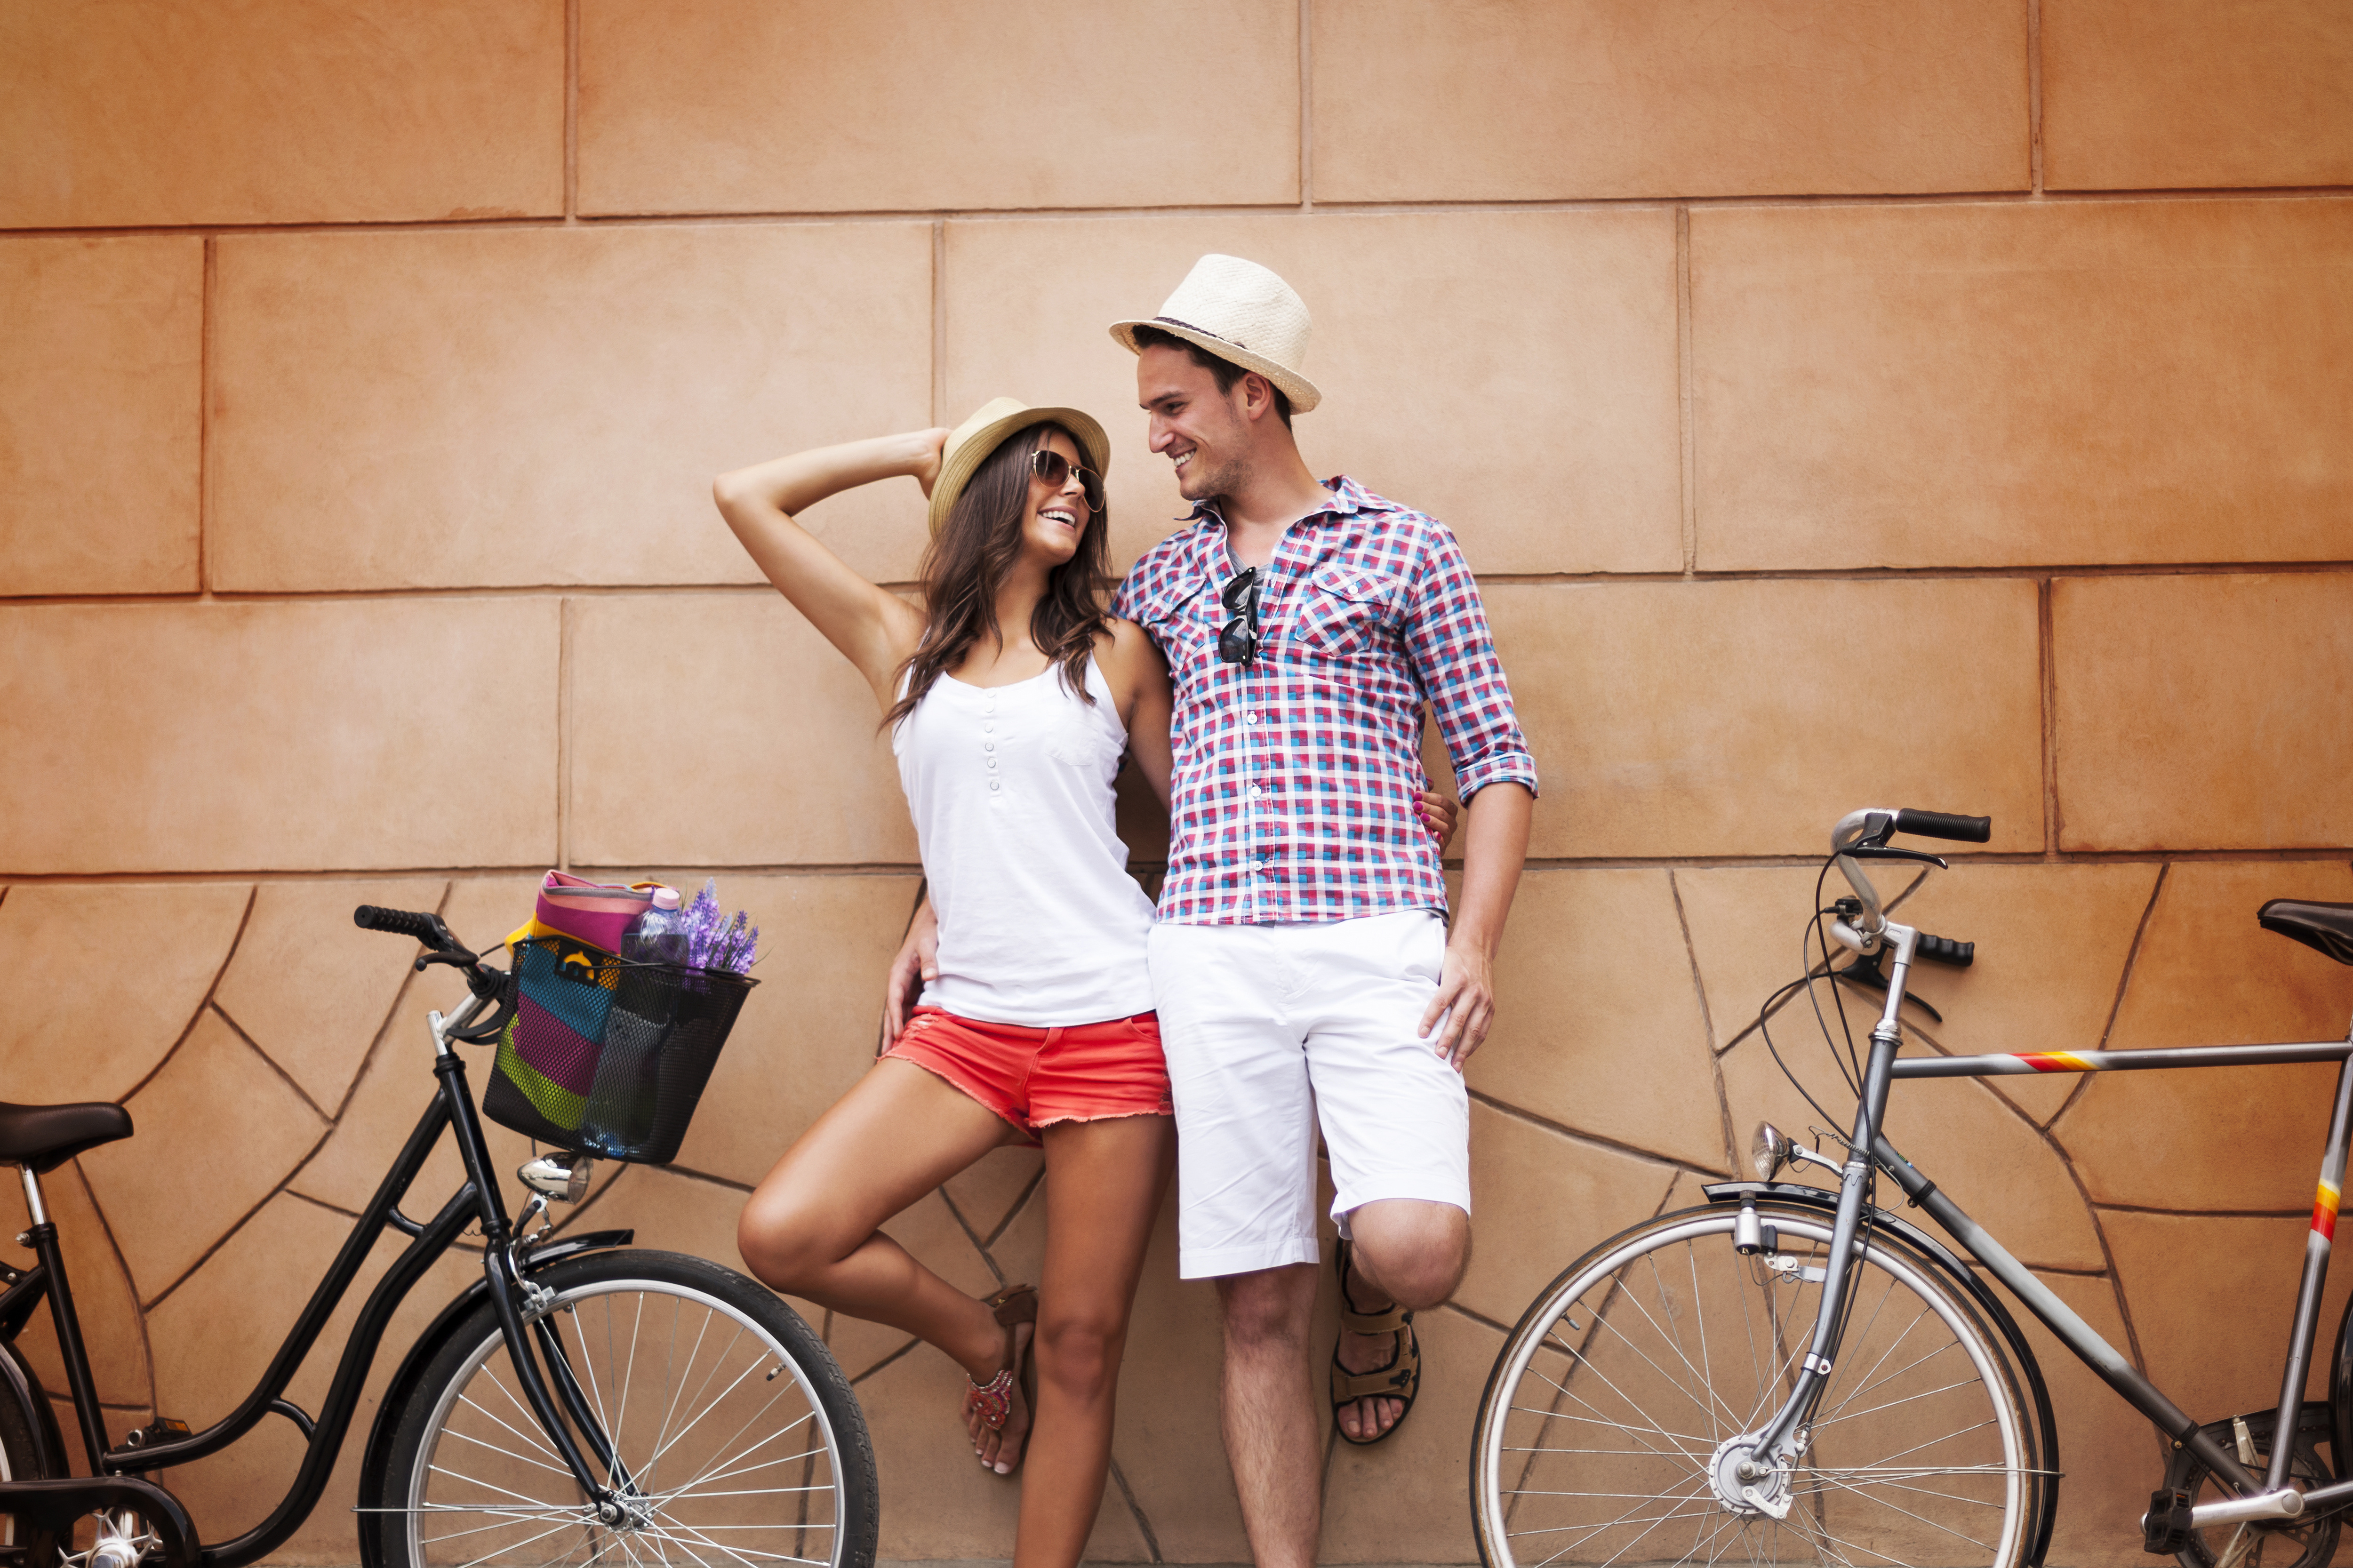
cyclist, tire, wheel, bicycle tire, bicycle wheel, bicycle frame, Bicycle wheel rim, hat, bicycle fork, bicycle handlebar, bicycle, land vehicle, bicycle part, bicycle accessory, shirt, bicycles equipment and supplies, bicycle saddle, spoke, shorts, rim, fashion accessory, Bicycle stem, bicycle drivetrain part, groupset, crankset, bag, Bicycle seatpost, hybrid bicycle, bicycle pedal, street fashion, Hub gear, snapshot, sun hat, baseball cap, fedora, road bicycle, gear, Bermuda shorts, bicycle chain, cycling, Bicycle front and rear rack, trunks, cycle sport, bicycle hub, Bicycle seatpost clamp